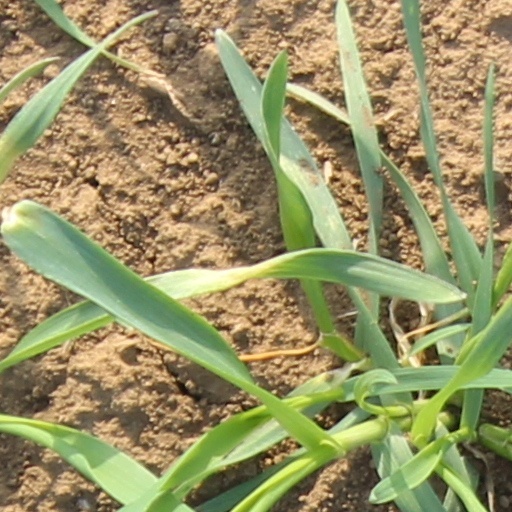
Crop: wheat